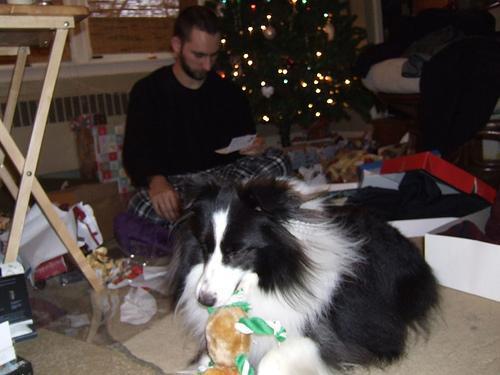
Shetland_sheepdog